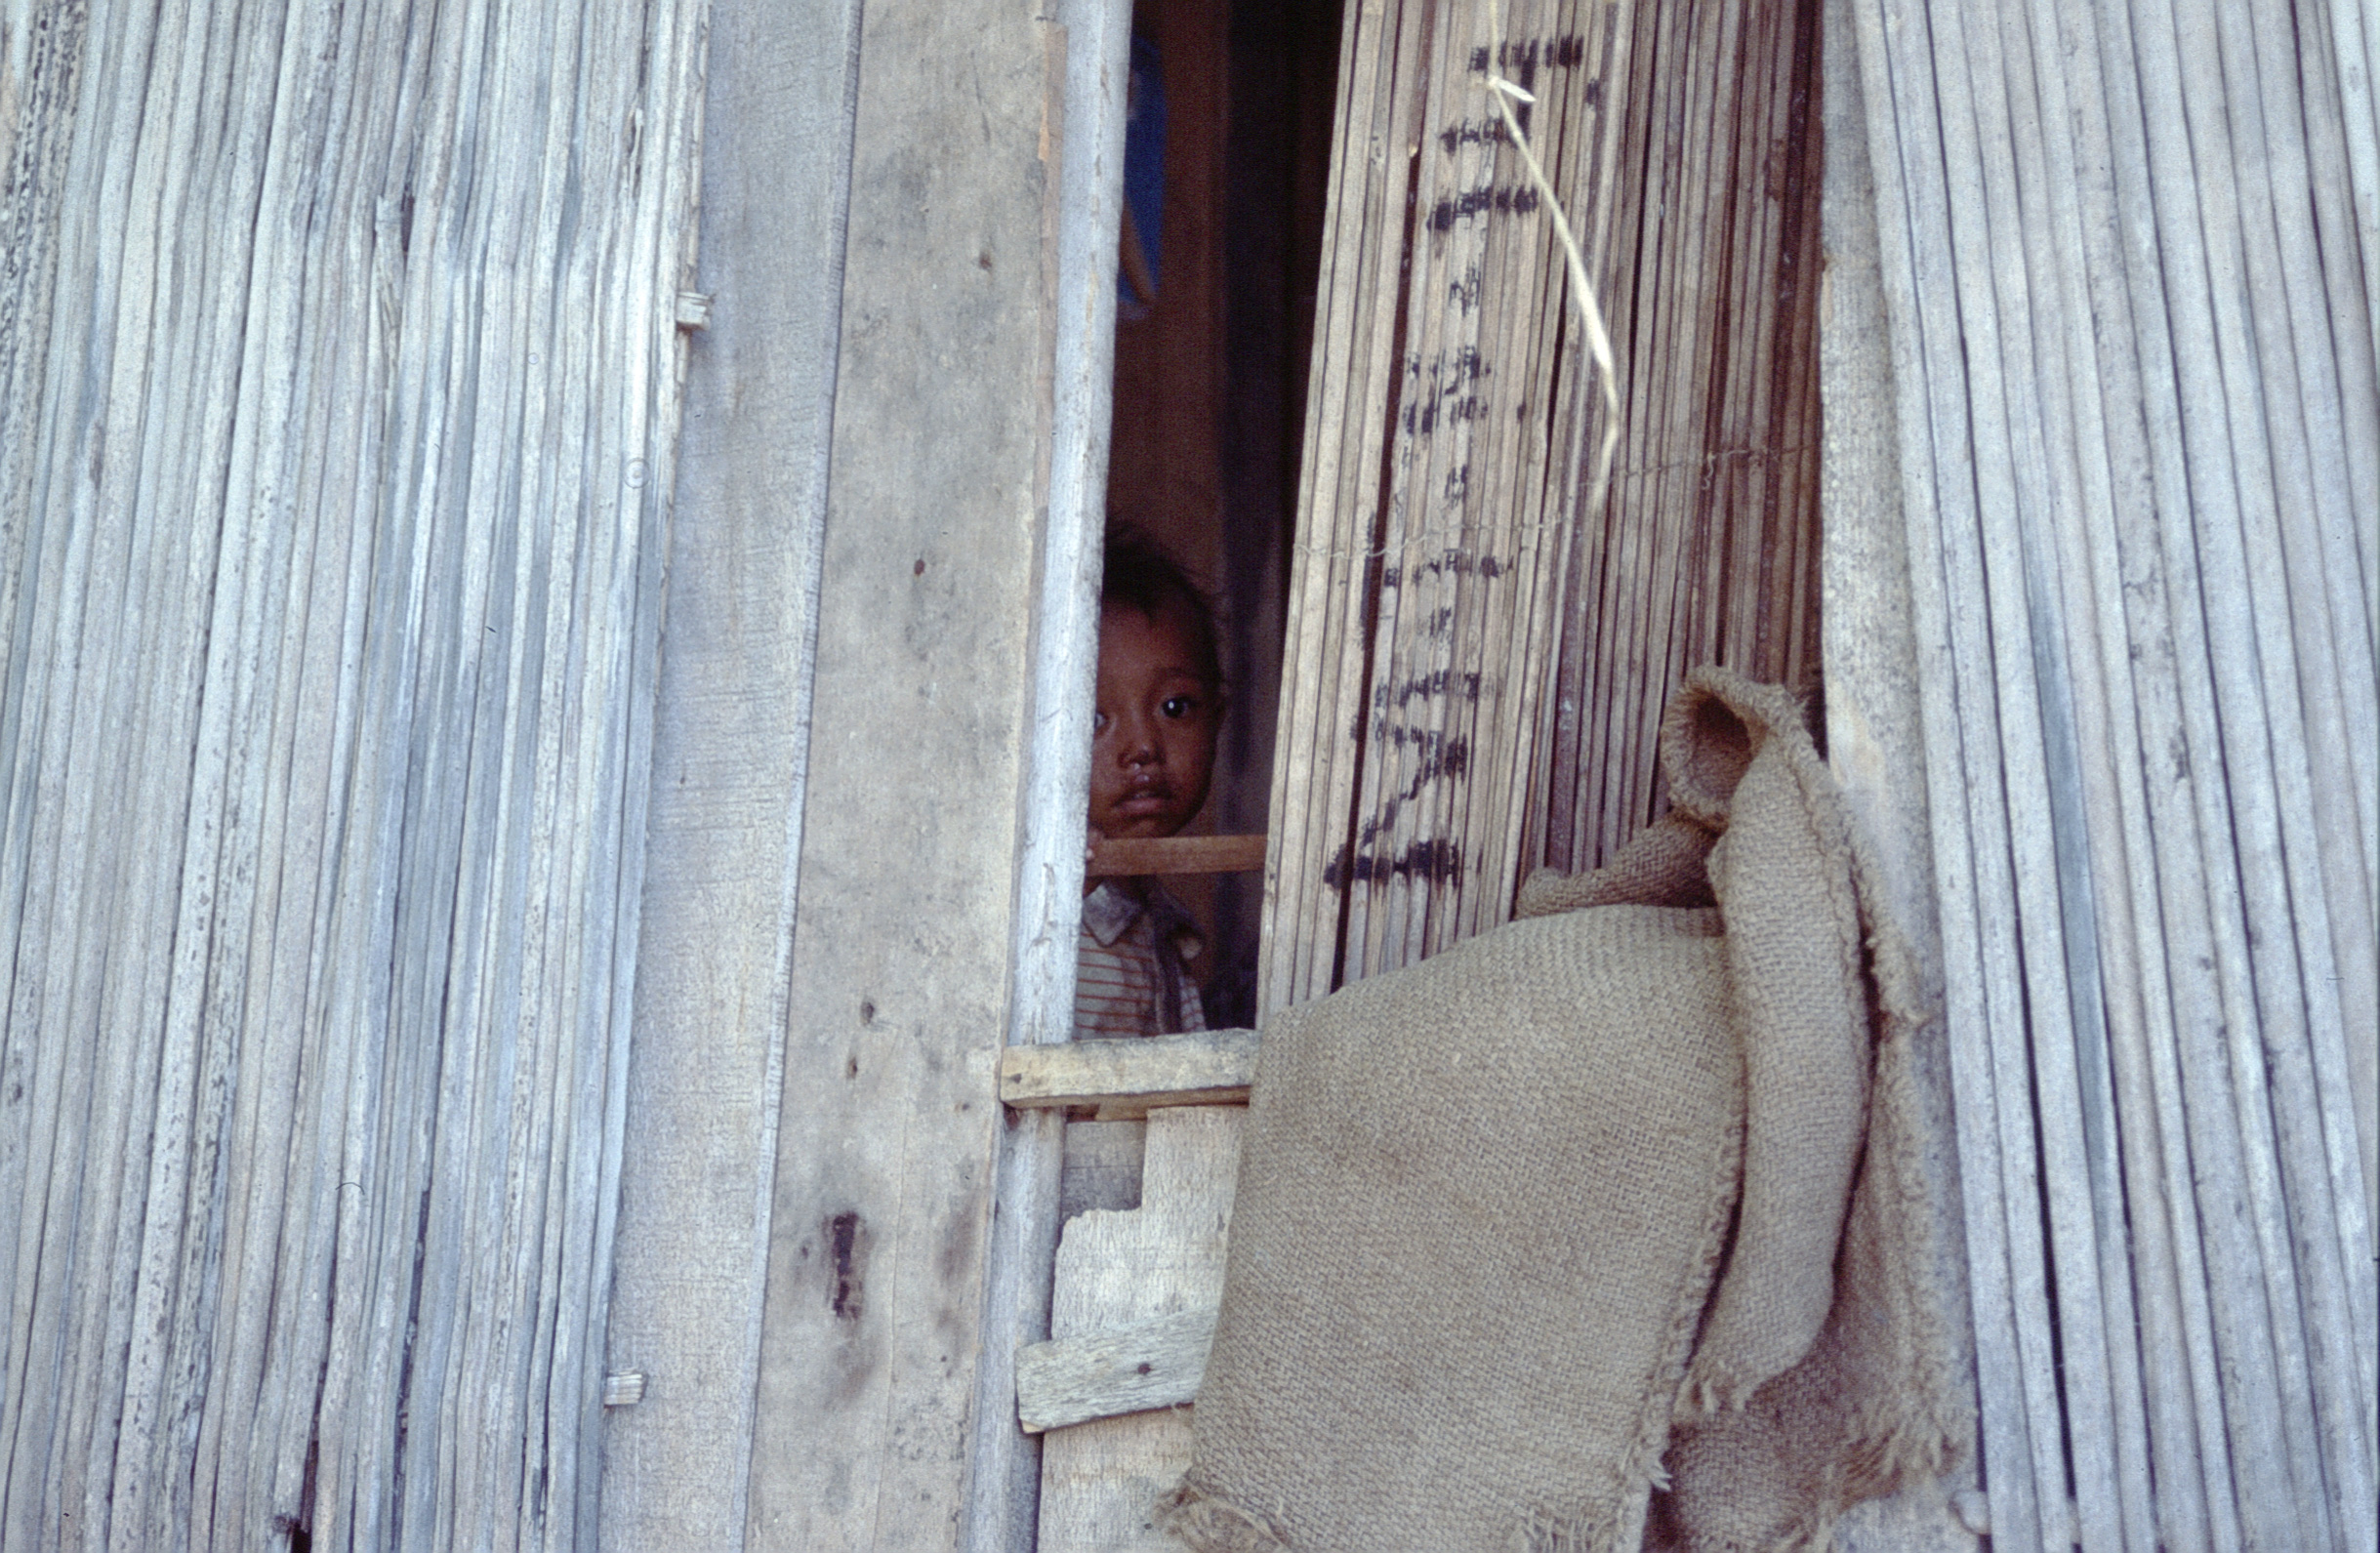
child, poor, travels, travel, hut, indonesia, lonely, hiding, wood, wall, textile, line, window, hardwood, door, room, curtain, floor, plank